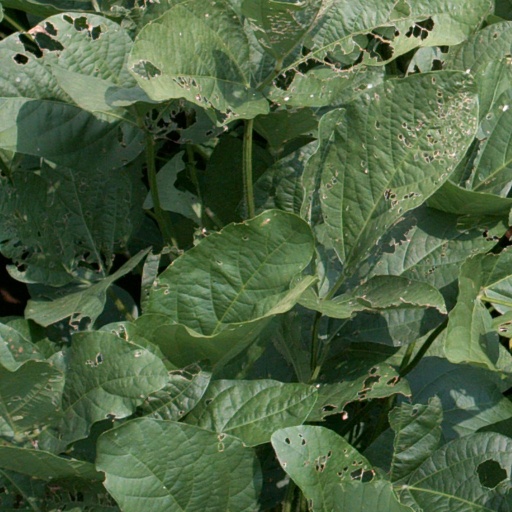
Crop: soybean